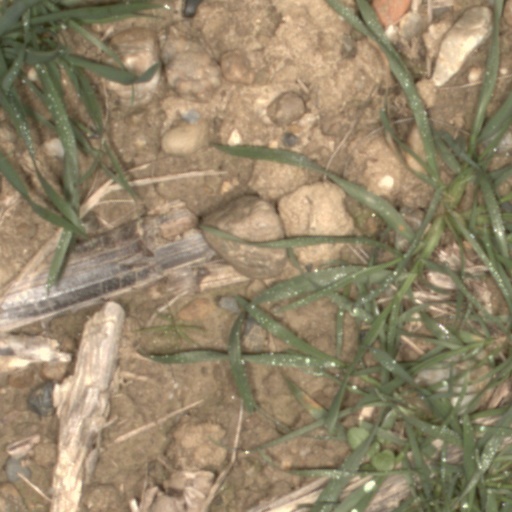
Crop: wheat